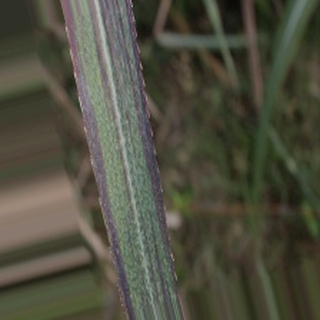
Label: sugarcane_bacterial_blight